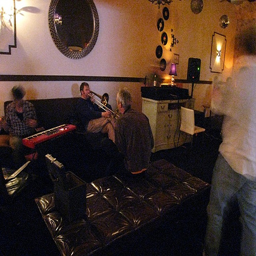
Musicians sit on a couch and practice instruments,
Four middle-aged people in a living room with black leather furniture sing and play instruments.
Three people sit on and around a couch playing different instruments.
One guy in blue is playing a trombone and another man wearing a checker shirt is playing a keyboard.
a couple of guys are playing their instruments inside